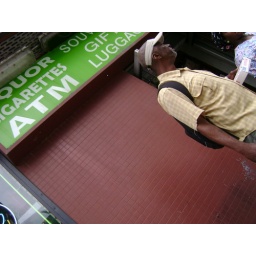
tried to get a sly pic of the lady in a house dress and rollers